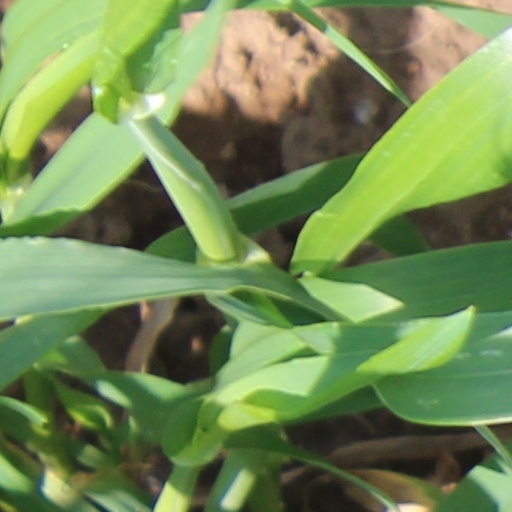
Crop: wheat